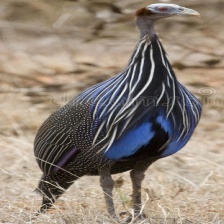
Species: VULTURINE GUINEAFOWL
Scientific name: ACRYLLIUM VULTURINUM